Christoffer Andersen

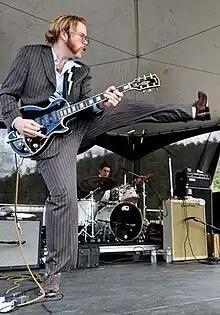
Kid Andersen performing at the 2009 Coloma Blues Live! festival

Christoffer "Kid" Andersen (born 15 January 1980) is a blues guitarist from Herre, Norway.